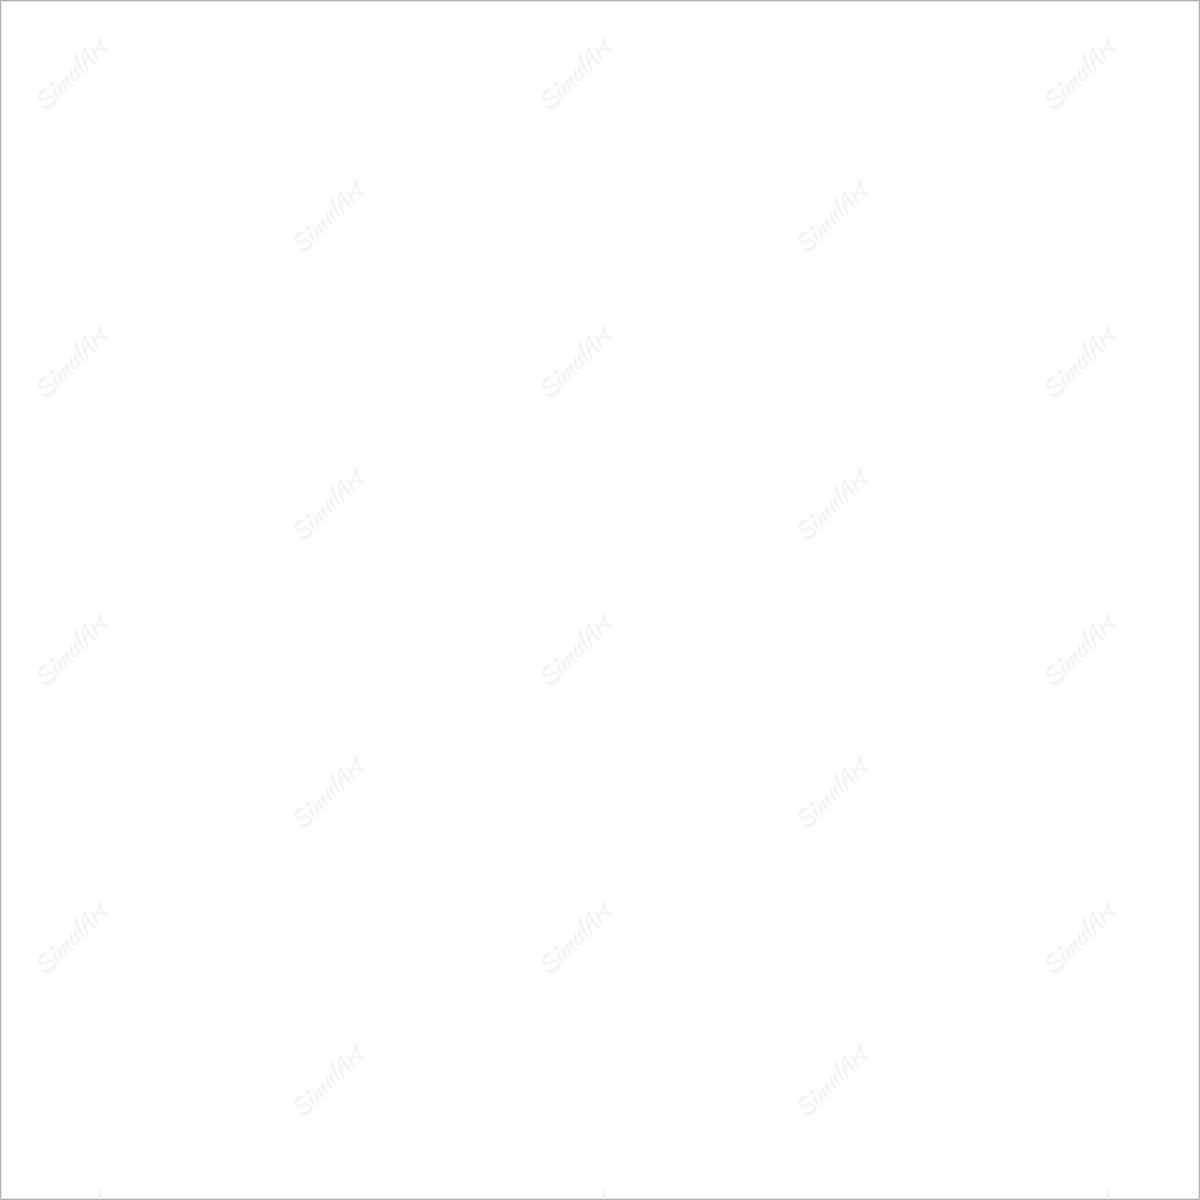
No Image
Brand: SimulArt
Total Size: 12x12 no assembly
Category: Arts & Entertainment > Hobbies & Creative Arts > Arts & Crafts > Art & Crafting Materials > Craft Shapes & Bases